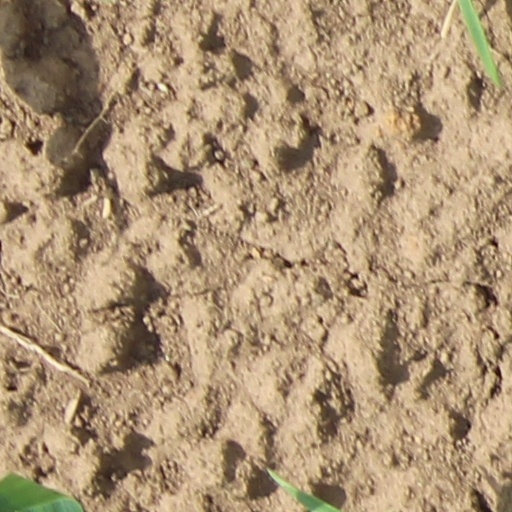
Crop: wheat